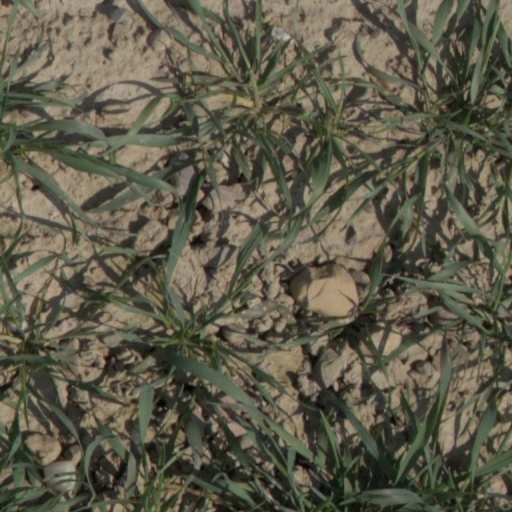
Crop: wheat